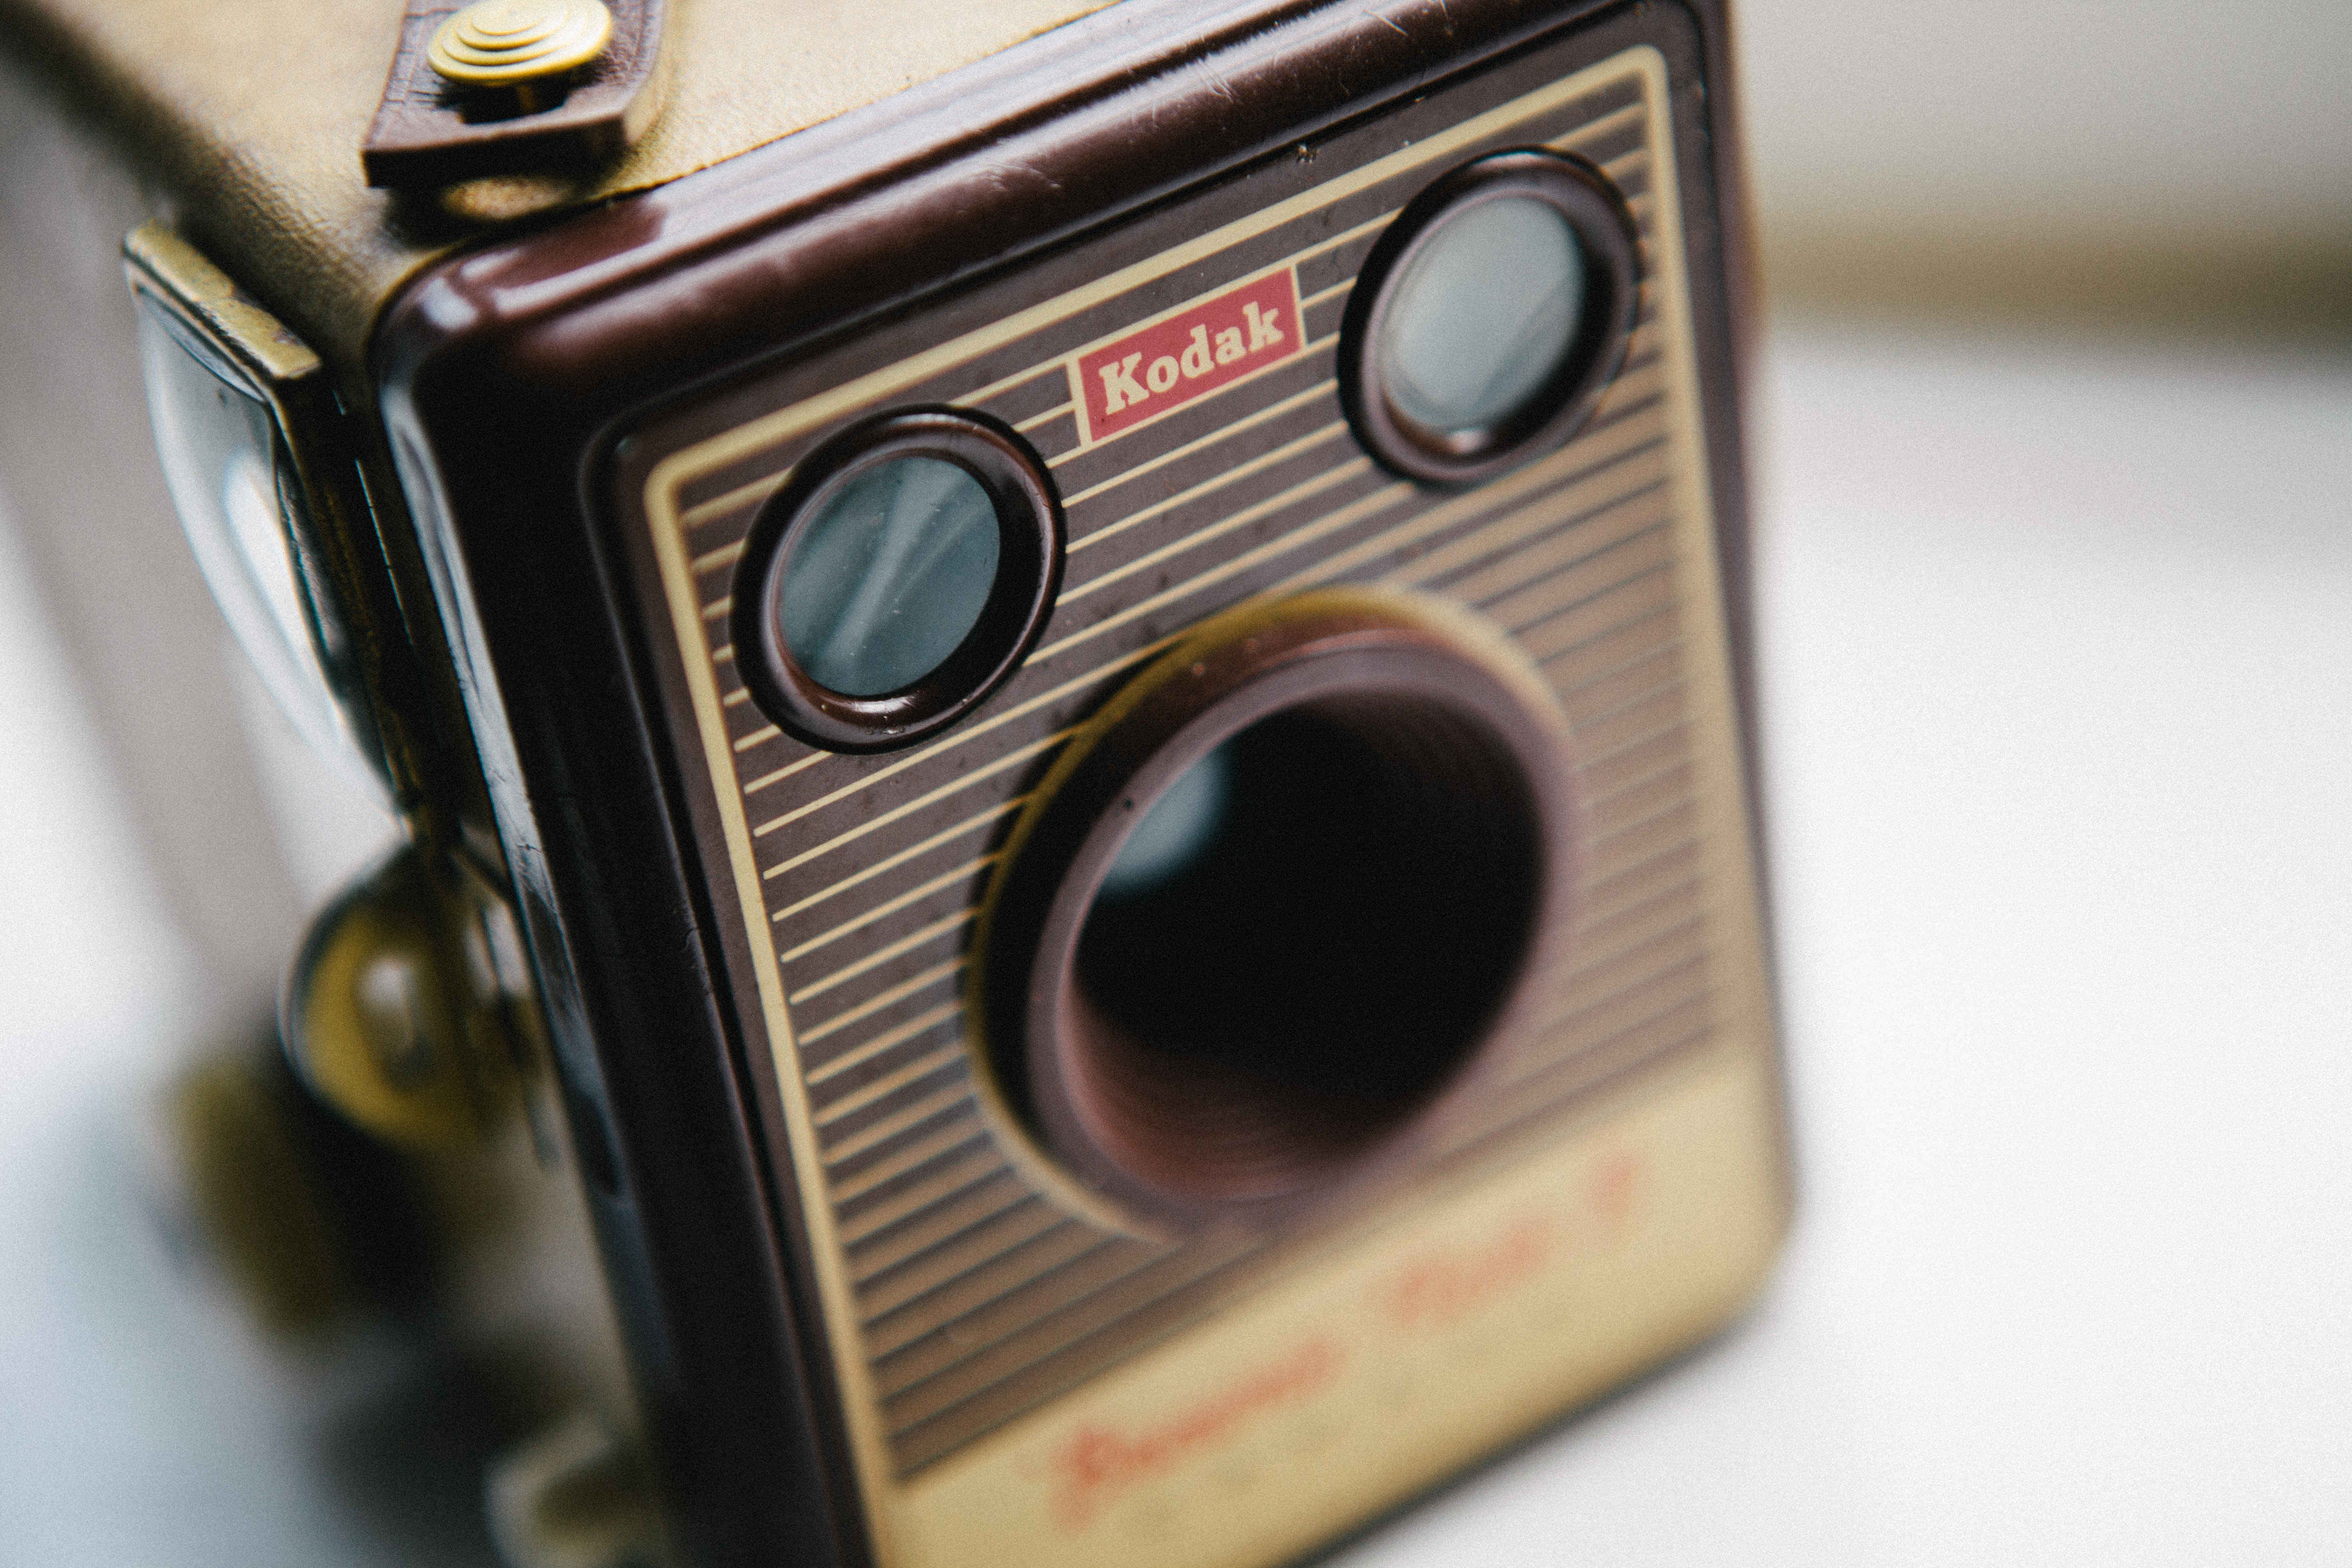
camera, photography, vintage, old, photo, close up, digital camera, electronics, eye, kodak, brownie, analog camera, cameras optics